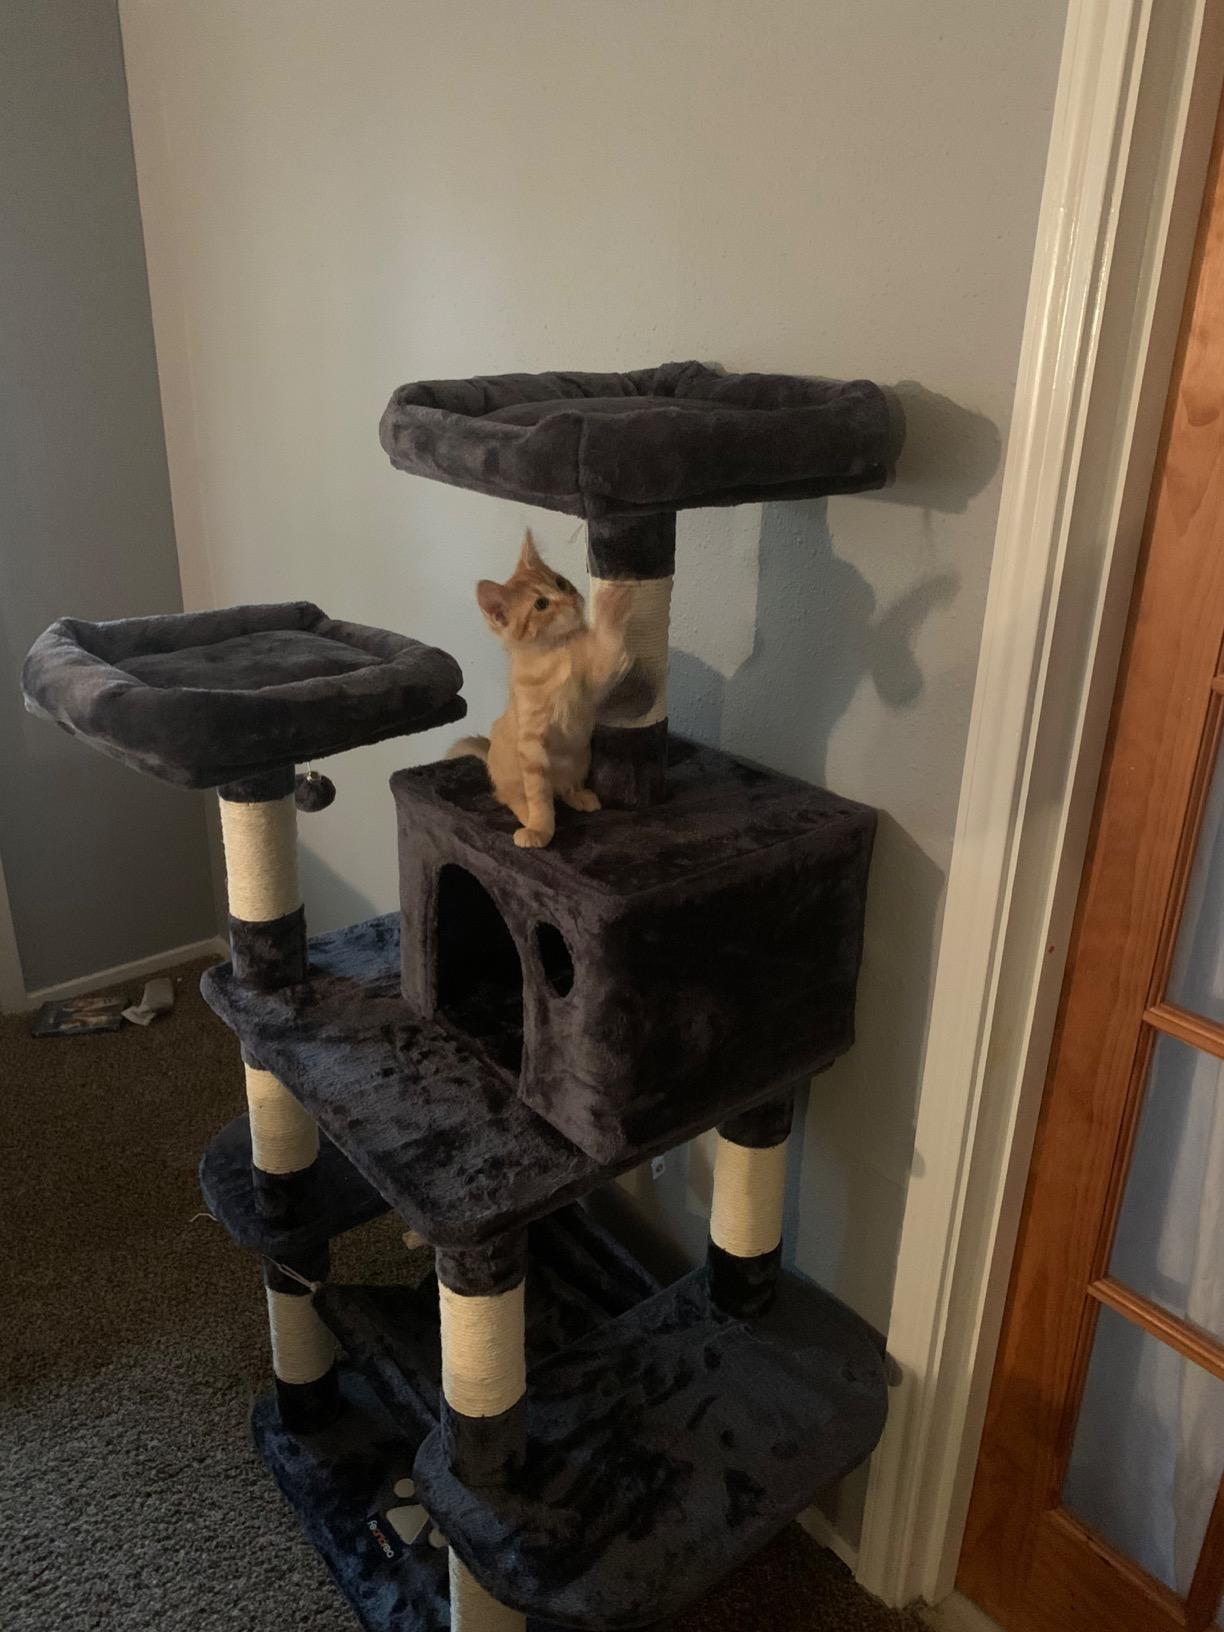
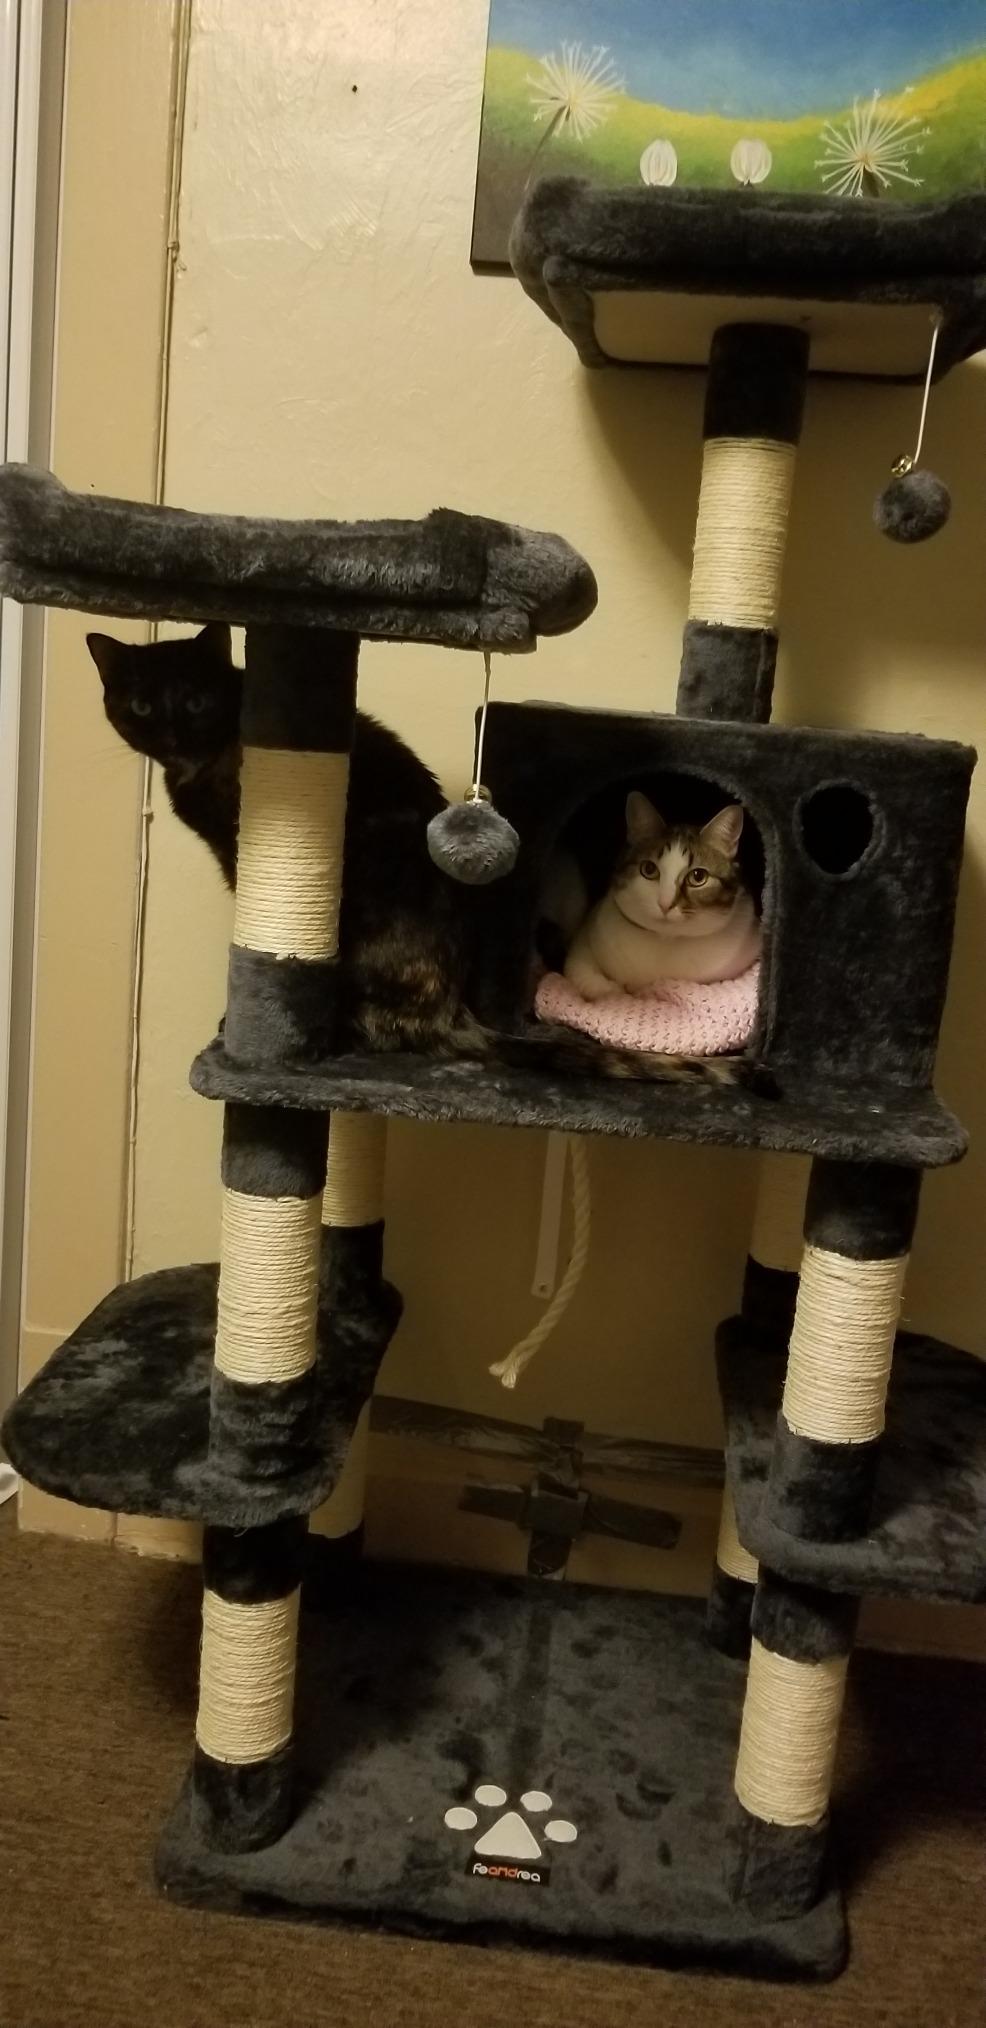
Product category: items_cat tree
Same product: yes